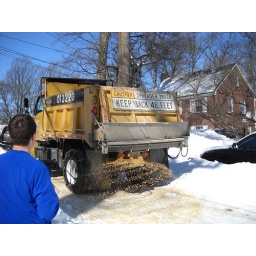
In a good way. And the sand truck came this afternoon. It's almost like living in a civilized country!DSCN1612a